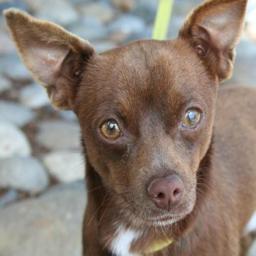
Animal: dogs